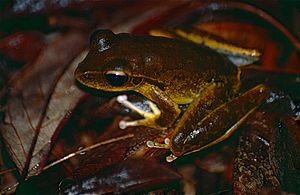
Dryopsophus jungguy est une espèce d'amphibiens de la famille des Pelodryadidae.